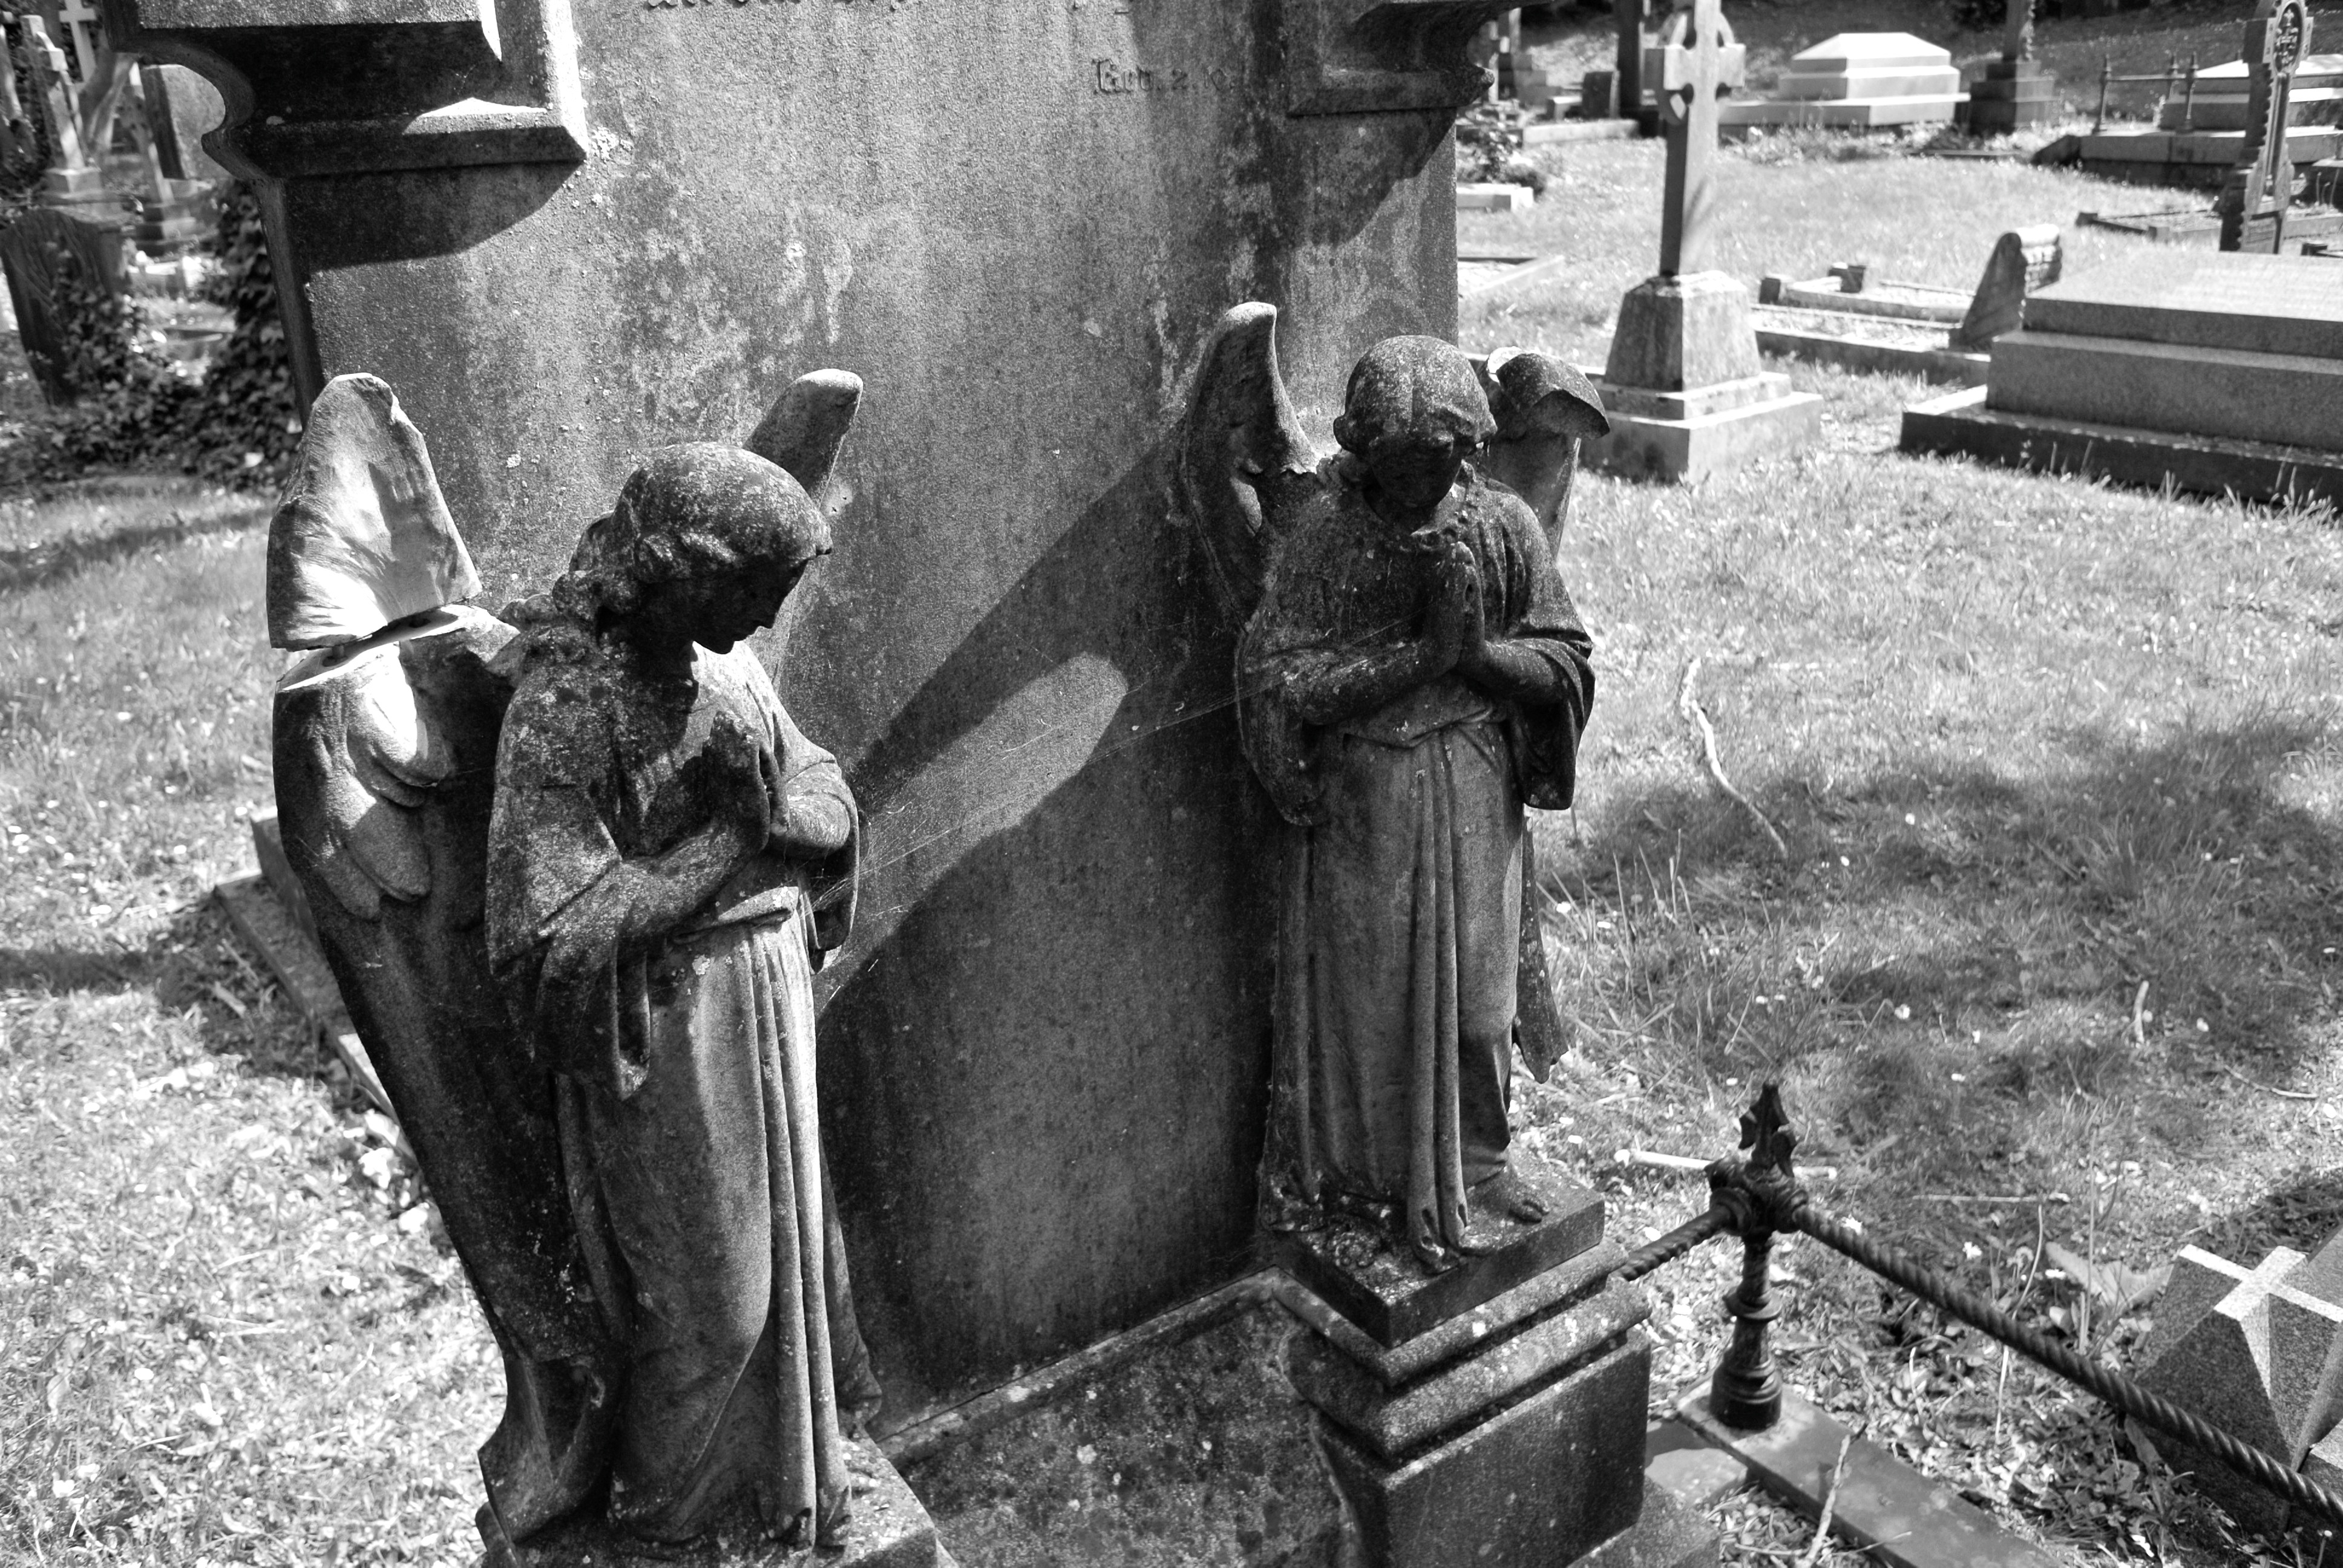
black and white, old, spooky, stone, monument, dark, europe, statue, mystery, heaven, peace, religion, cemetery, black, monochrome, tombstone, death, uk, england, bw, grave, sad, sculpture, religious, memorial, angel, graveyard, art, scary, mono, shadows, mysterious, gravestone, headstone, history, monotone, holy, britain, tomb, carving, angels, sussex, funeral, burial, ghostly, brighton, spirituality, angelic, monochrome photography, ancient history, bewitch